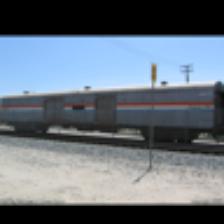
Label: NonHuman